V'Zot HaBerachah

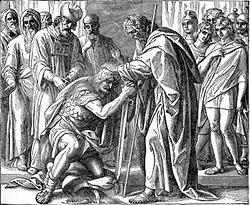
"Moses Appoints Joshua" (illustration from Henry Davenport Northrop's 1894 "Treasures of the Bible")

The characterization of Joshua as Moses's "assistant" in Joshua 1:1 echoes Exodus 24:13 ("his assistant,"), Exodus 33:11 ("his assistant,"), and Numbers 11:28 (Moses's "assistant,"). God charged Moses to commission Joshua in Numbers 27:15–23.